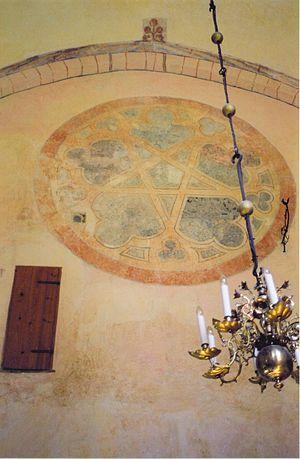
Pentagramme est, à l'origine, un terme qui concerne l'écriture. Il se réfère à un caractère calligraphié composés de cinq graphèmes élémentaires. Le signe de cantillation hébraïque chalchèlèt est un pentagramme.